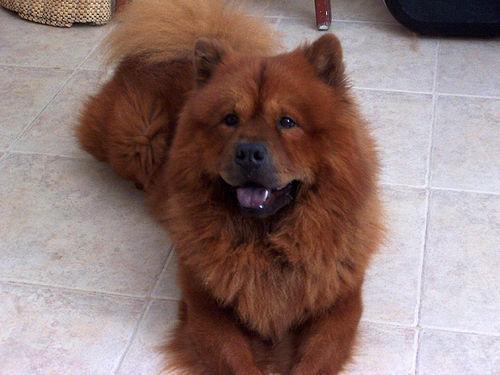
chow